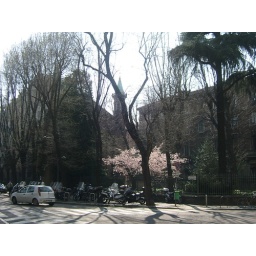
blossoming tree in front of church